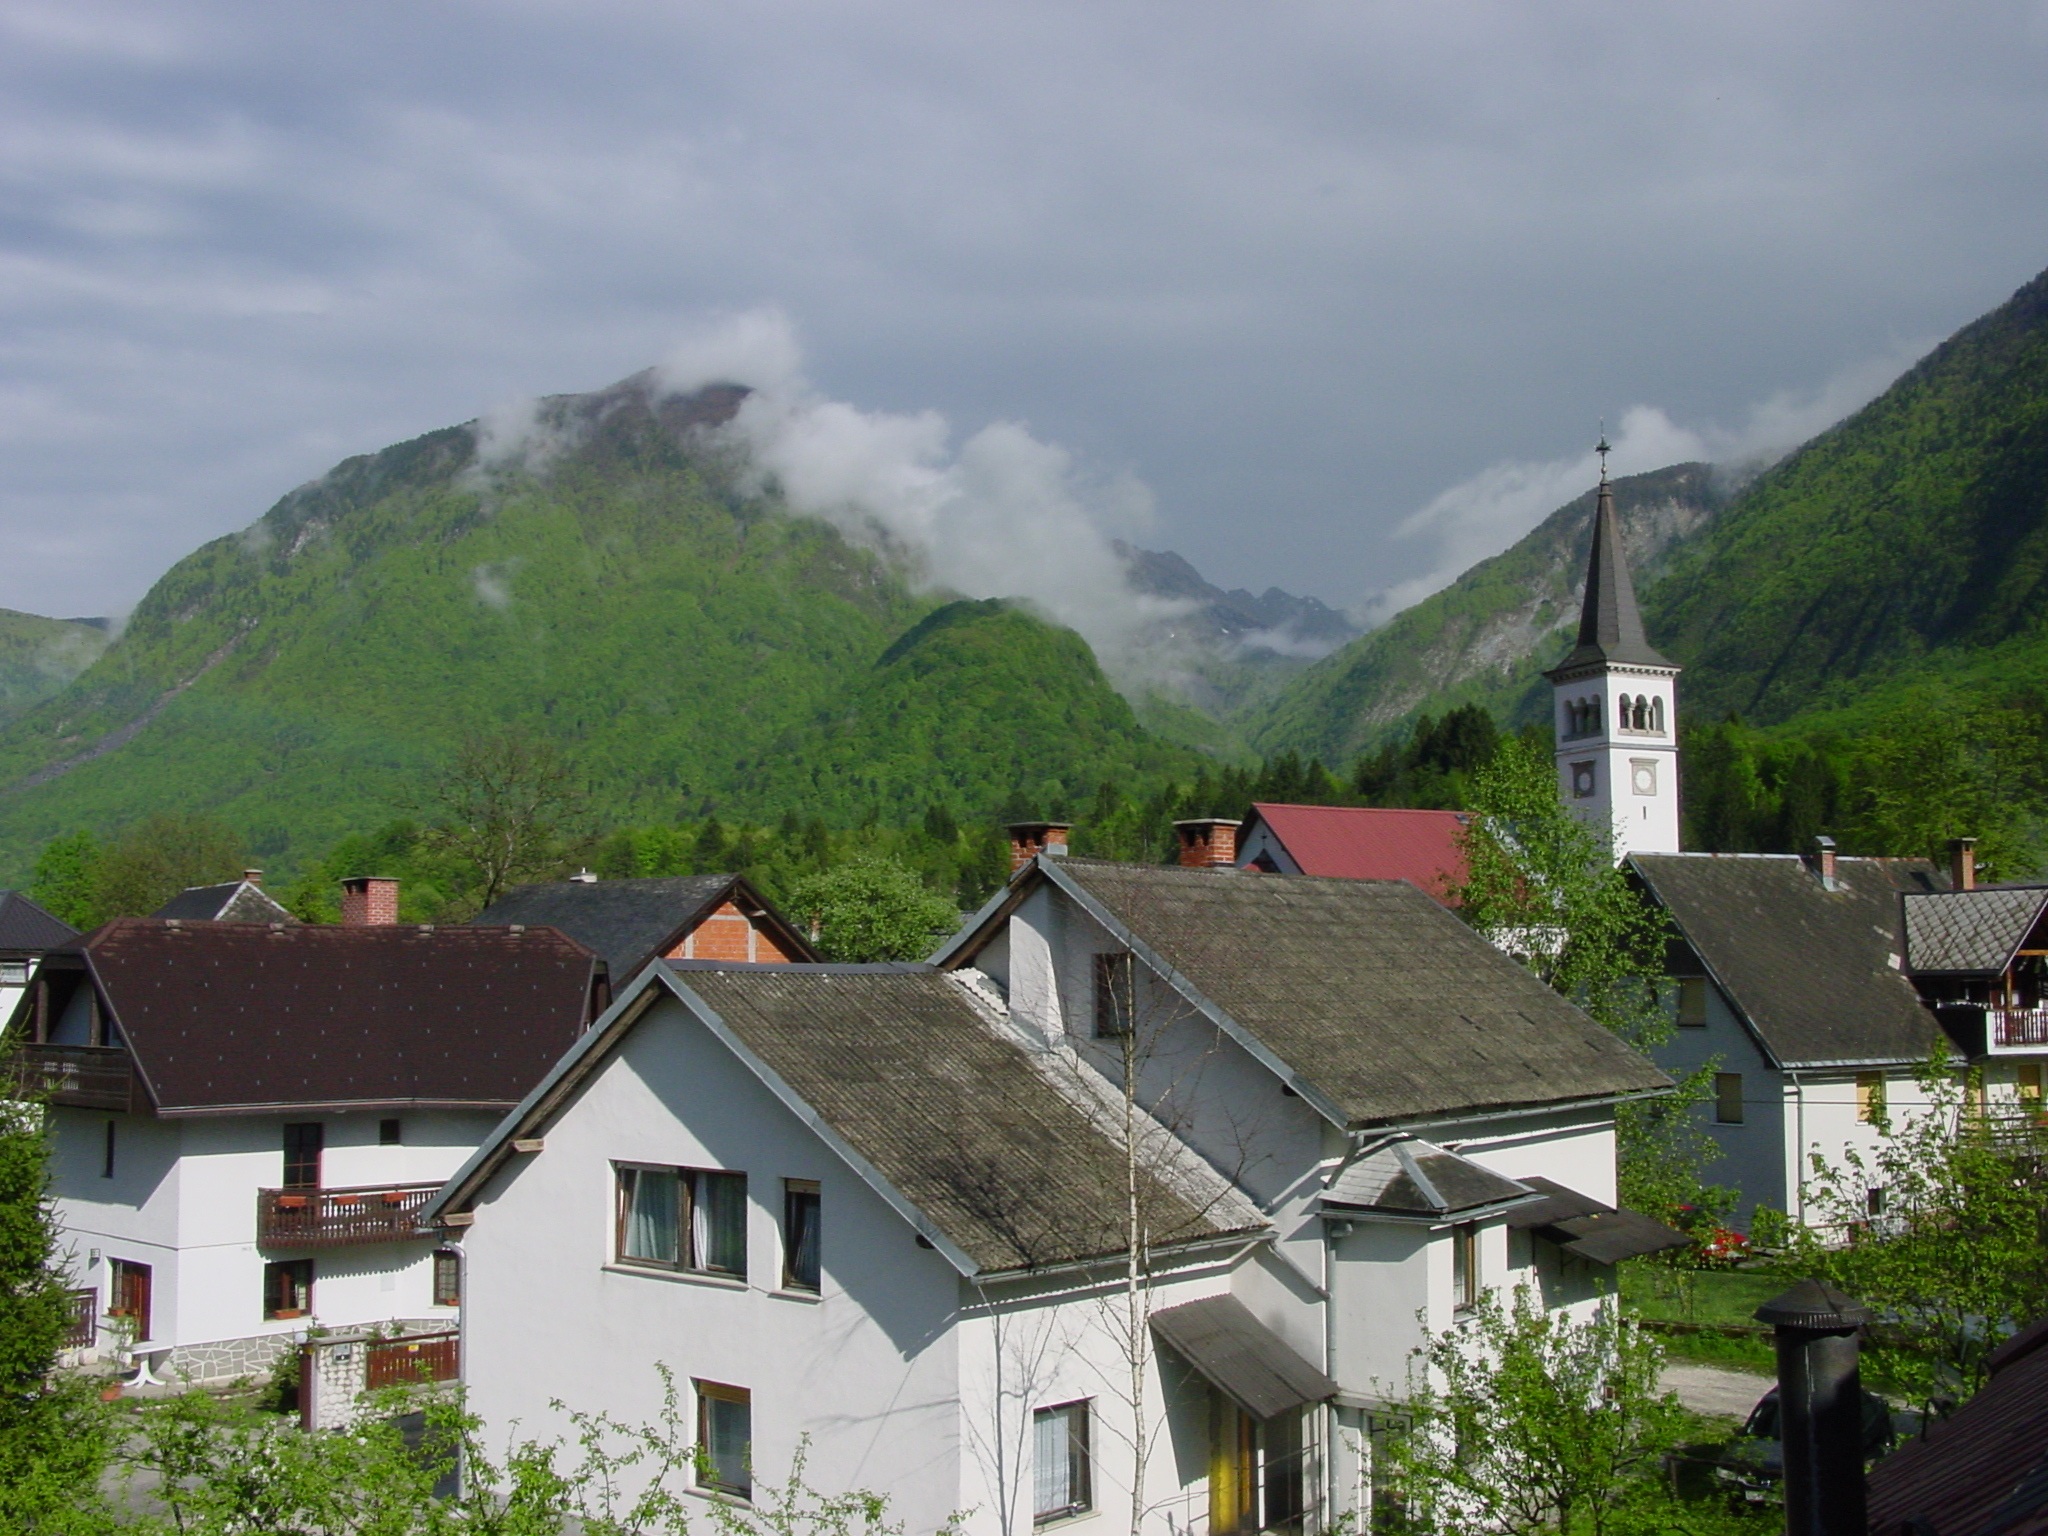
landscape, nature, mountain, sky, house, hill, town, city, mountain range, vacation, village, cottage, church, highland, mountains, alps, houses, slovenia, rural area, geographical feature, mountainous landforms, geological phenomenon